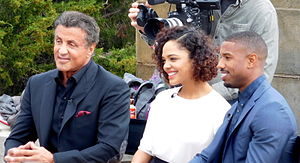
Creed (film)
Creed er en amerikansk dramafilm fra 2015. Filmen er instrueret af Ryan Coogler, skrevet af Coogler og Aaron Covington, og har Michael B. Jordan og Sylvester Stallone i hovedrollerne. Filmen er produceret af Robert Chartoff, Irwin Winkler og Sylvester Stallone.